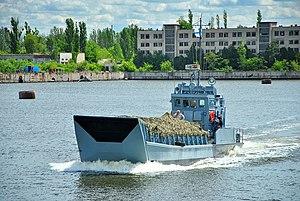
Cette liste des navires utilisés par la marine ukrainienne comprend les principaux navires de guerre et les autres navires qui sont en service ou qui ont récemment été retirés de la marine ukrainienne ou de la flotte auxiliaire. En décembre 2007, la Marine avait 27 navires de combat. Quelque 20 ans après la dislocation de l'URSS, les principaux navires de guerre de la marine ukrainienne sont d'anciens navires de la flotte de la mer Noire qui ont été conçus et construits en Union soviétique.